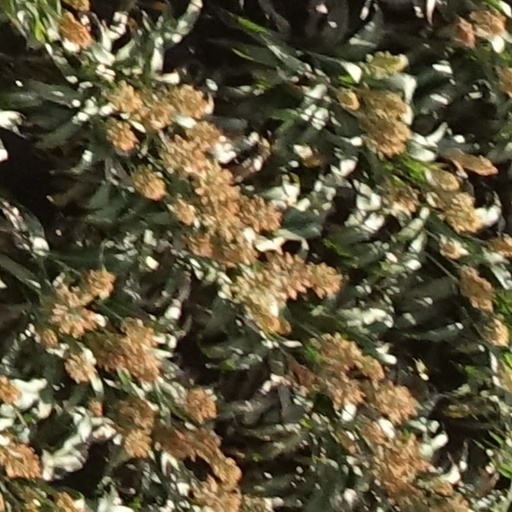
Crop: sorghum